Sex-chromosome dosage compensation

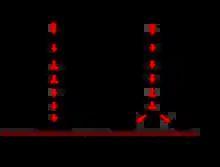

The ZZ/ZW sex system is used by most birds, as well as some reptiles and insects. In this system the Z is the larger chromosome so the males (ZZ) must silence some genetic material to compensate for the female's (ZW) smaller W chromosome. Instead of silencing the entire chromosome as humans do, male chickens (the model ZZ organism) seem to engage in selective Z silencing, in which they silence only certain genes on the extra Z chromosome. Thus, male chickens express an average of 1.4-1.6 of the Z chromosome DNA expressed by female chickens. The Z chromosome expression of male zebra finches and chickens is higher than the autosomal expression rates, whereas X chromosome expression in female humans is equal to autosomal expression rates, illustrating clearly that both male chickens and male zebra finches practice incomplete silencing. Few other ZZ/ZW Systems have been analyzed as thoroughly as the chicken; however a recent study on silkworms revealed similar levels of unequal compensation across male Z chromosomes. Z-specific genes were over-expressed in males when compared to females, and a few genes had equal expression in both male and female Z chromosomes.